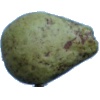
Label: pear_stone